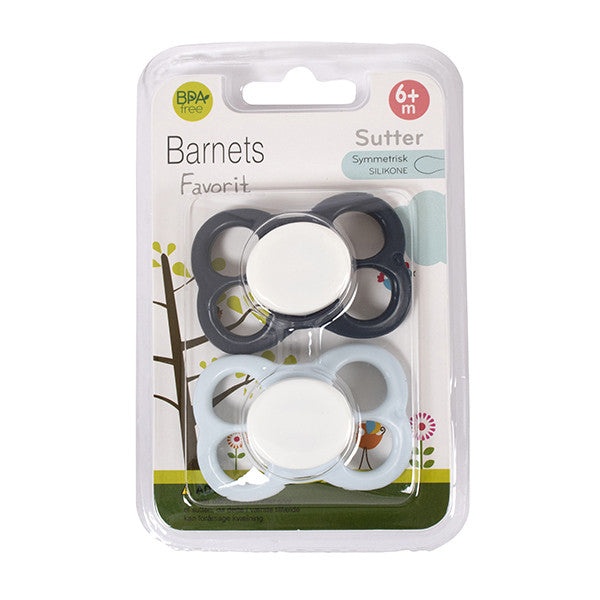
2 sucettes de pack, bleu foncé
Brand: Barnets Favorit
Le bouton préféré de l'enfant est un paquet de 2 sucettes. La partie de la tétine est à la fois douce et souple. La tétine est conçue avec du silicone symétrique, donc il offre une bonne ventilation. Spécifications +6 mois Silicone symétrique sans BPA
Category: Baby & Toddler > Nursing & Feeding > Baby Bottle Nipples & Liners > Baby Bottle Liners